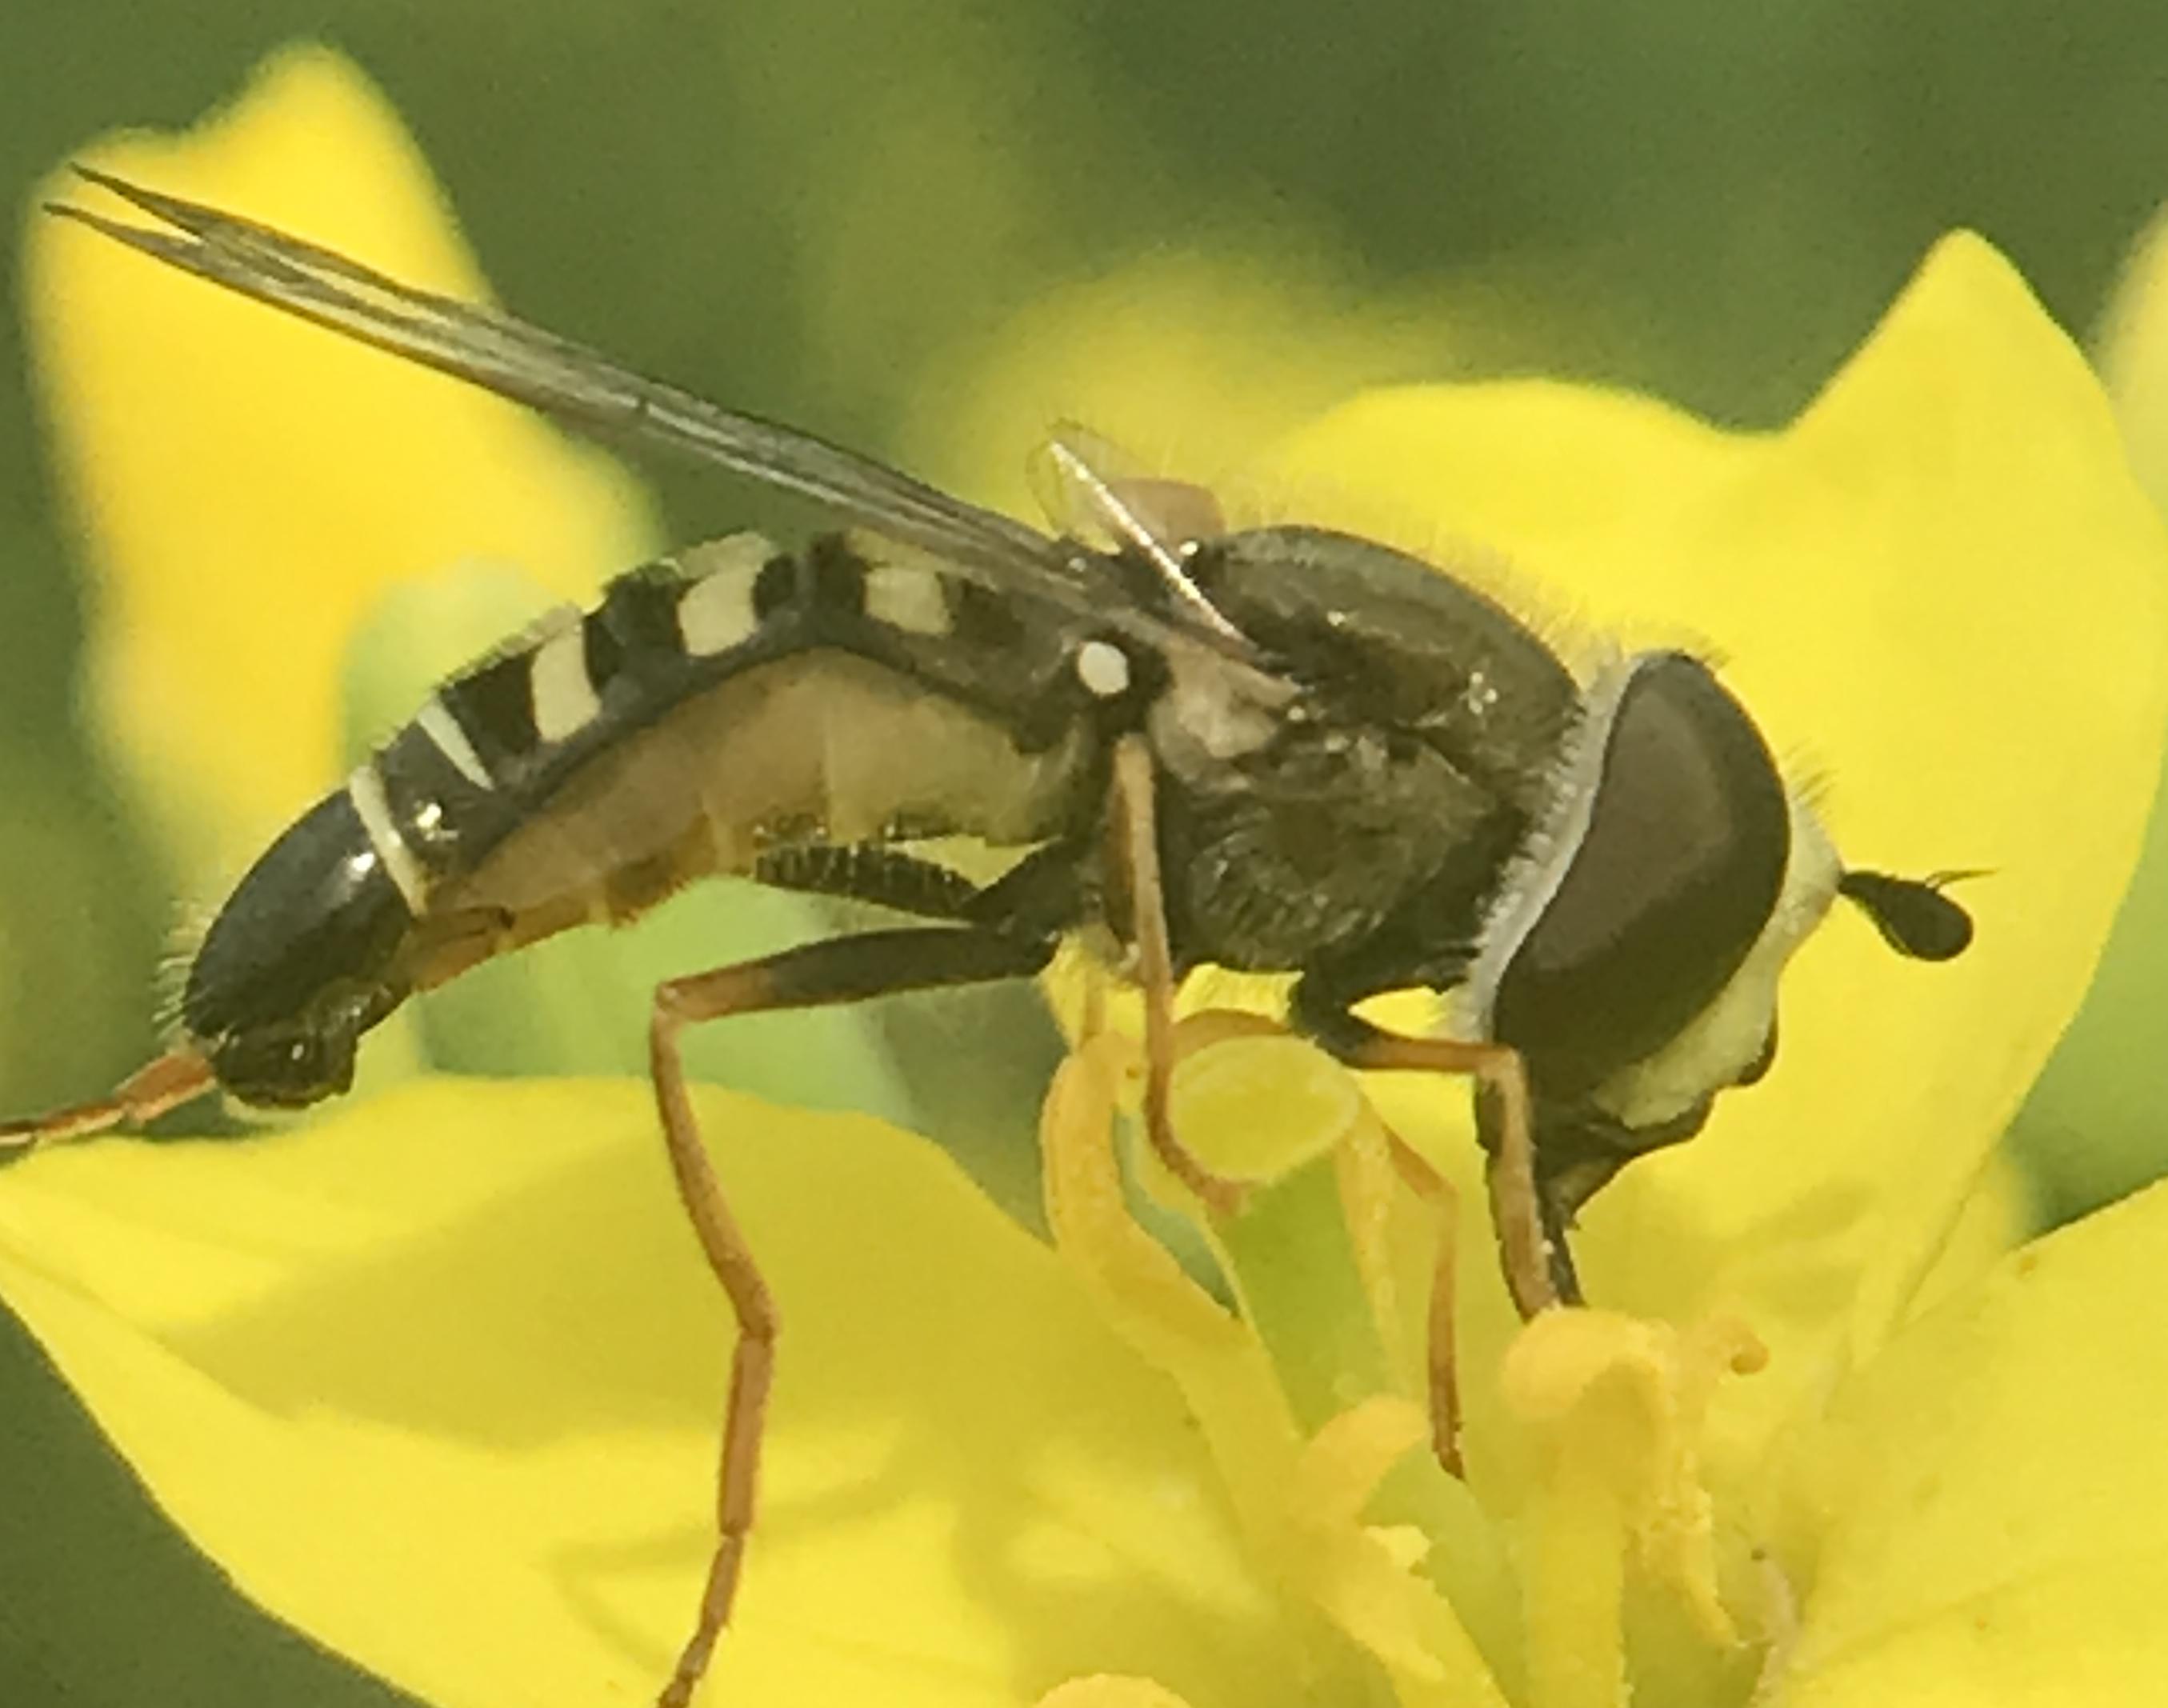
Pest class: predators